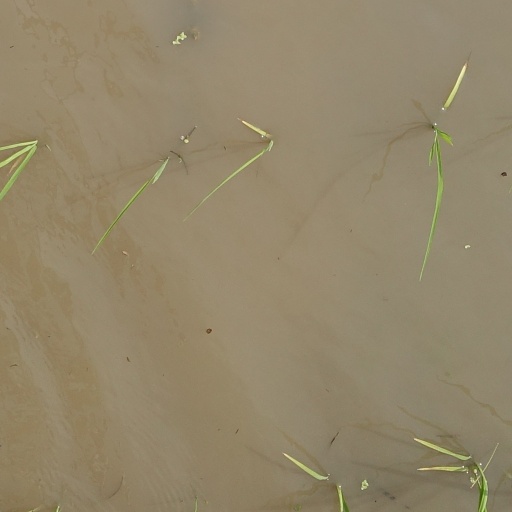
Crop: rice